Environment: real
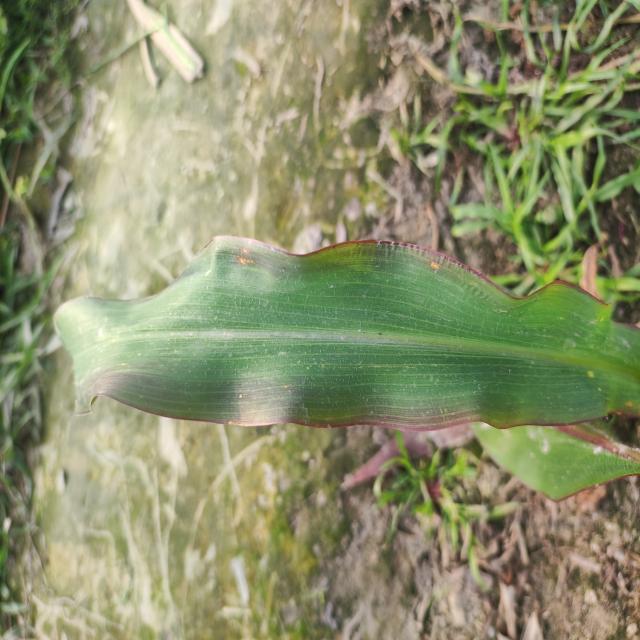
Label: phosphorus_deficiency